Azza Ghanmi

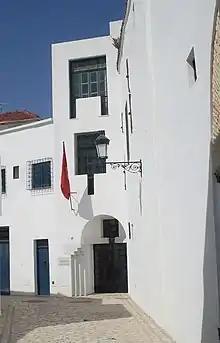
Tahar Haddad Club, the meeting place of the Club d'Etudes de la Condition de la Femme.

In 1978, in collaboration with Ilhem Marzouki and others, Ghanmi was a co-founder of "Club d'Etude de la Condition de la Femme" (Club for the Study of the Condition of Women) at the Tahar al-Haddad Cultural Center in Tunis. Using feminist and anti-imperialist principles common to the autonomous Tunisian feminist movement, the club promoted substantive discussion about the status of women and girls. The club sought solidarity with other causes, such as Palestinian and Maghrebi women's advocacy. Within the club, Ghanmi participated in a focus group on the topic of "Women and the Family," including discussion of how diverse sexualities impact women's experiences of oppression.